Russian invasion of Ukraine

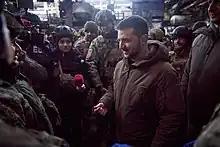
Zelenskyy with Ukrainian servicemen defending the city of Bakhmut in December 2022

Shortly before the invasion, Russia's proxy forces stepped up attacks on Ukrainian forces and civilians in the Donbas. Separatist leaders warned that Ukraine was about to launch an offensive, but they gave no evidence, and "The Guardian" noted it would be "exceedingly risky" for Ukraine to assault the Donbas while Russian troops were massed on its borders. Ukraine and Western leaders accused Russia of staging false flag attacks and trying to provoke retaliation, to give Russia a pretext for invading. On 17 February, Russian proxy forces shelled a kindergarten in Ukrainian-held territory, then blamed it on Ukraine. Zelenskyy said his military would not respond to the provocations.